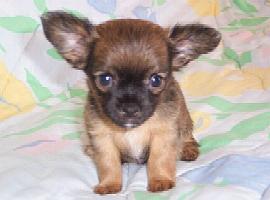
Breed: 209-n000042-Brabancon_griffo